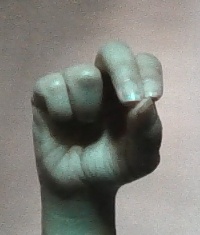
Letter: gaaf